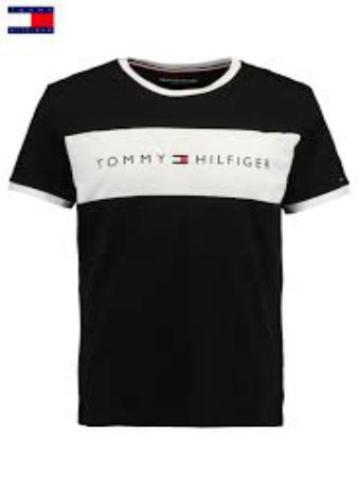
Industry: Clothes